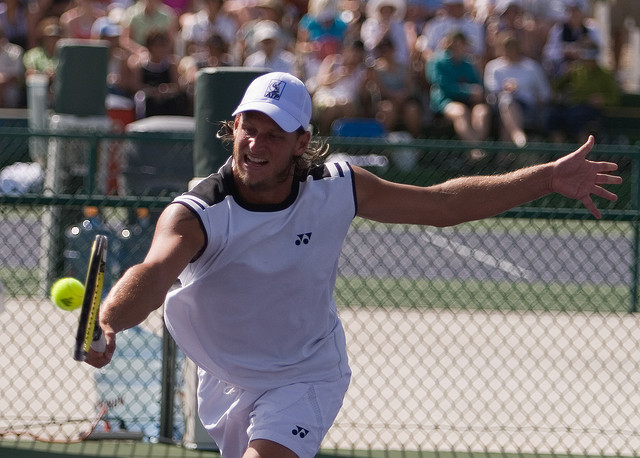
một nam vận động viên tennis đang dùng vợt để đánh bóng